Samuel Wilson (Portsmouth MP)

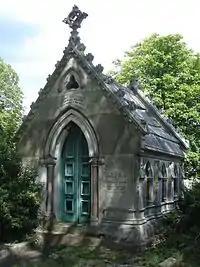
Funerary monument, Kensal Green Cemetery, London

Wilson was born in Ballycloughan, County Antrim, Ireland, in 1832. He was educated at Ballymena and at first intended taking up civil engineering. For three years he worked for a brother-in-law Robert Chesney, a linen manufacturer, but in 1852 decided to emigrate to Australia.